Luis de la Peña

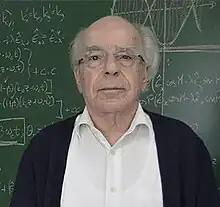

Luis Fernando de la Peña-Auerbach known as Luis de la Peña is a Mexican physicist, born in Mexico City in 1931. He is a researcher of the Institute of Physics and professor of the Faculty of Sciences of the National Autonomous University of Mexico (UNAM) and is a member of the Science Advisory Council of the Presidency of Mexico.